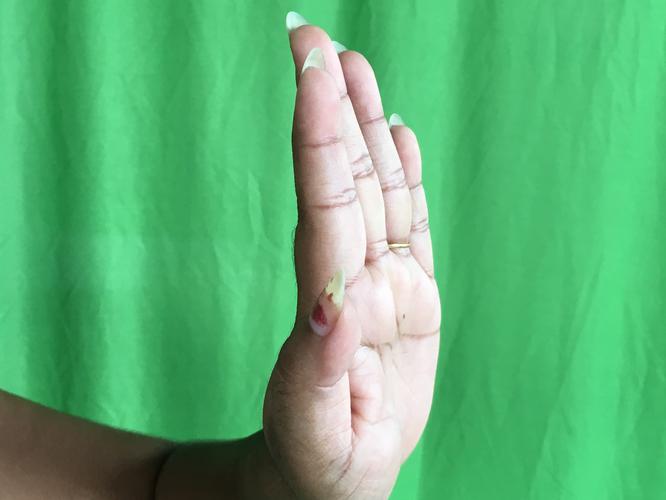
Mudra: Pathaka
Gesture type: single_hand